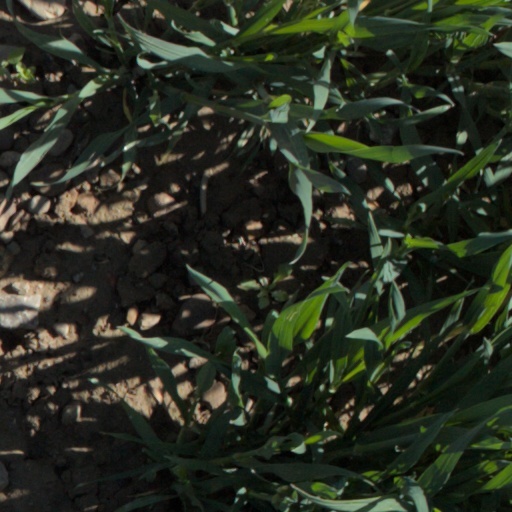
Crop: wheat